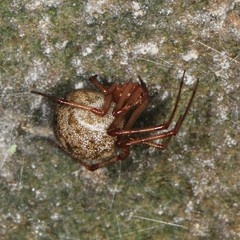
Species: Parasteatoda_tepidariorum